Ashburn, Virginia

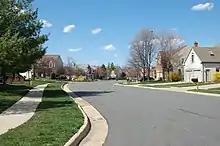
Typical street in Ashburn

In the late 19th century, the arrival of the Washington and Old Dominion Railroad provided a transportation link that supported local farms and small industries, although Ashburn itself remained sparsely populated and primarily agricultural well into the 20th century. The W&OD rail corridor, now a regional trail, is one of the area's key preserved historical routes. Following the American Civil War, land ownership changed and farming practices shifted, but Ashburn continued to be defined by its rural character for many decades.